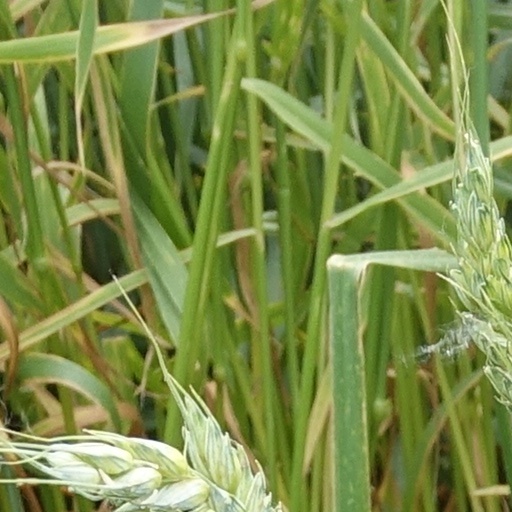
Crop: wheat